Burdett baronets

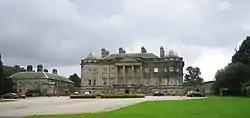
Foremarke Hall, the former seat of the Burdett baronets of Bramcote

There have been three baronetcies created for persons with the surname Burdett, two in the Baronetage of England and one in the Baronetage of Ireland. As of 2008, two of the creations are extant while one is dormant.